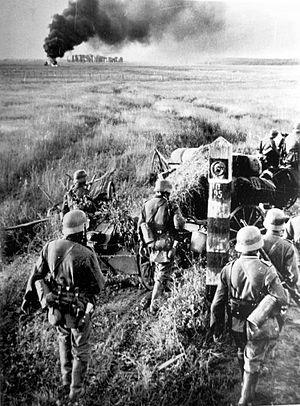
1941 est une année commune commençant un mercredi.